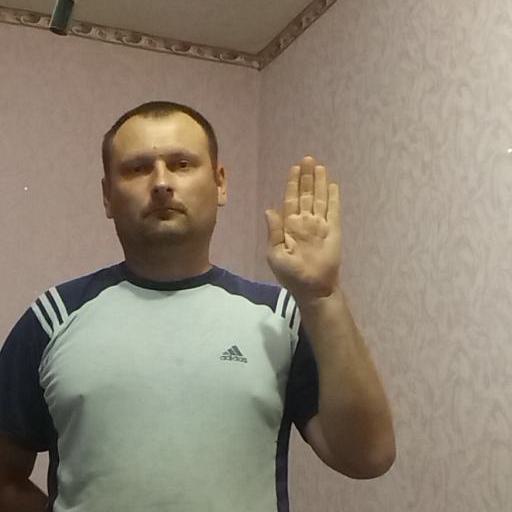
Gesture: stop